Landmarks in Cameron Highlands

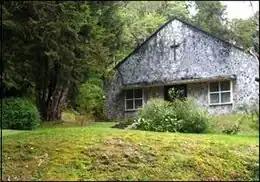

For a start, studies were carried out on "Cinchona" ("C. pubescens" and "C. calisaya"), tea (Dangri, Dhonjan, Rajghur, Charali Assam, Amulguri and Dutea), coffee (Mysore variety), orange, lemon, pomelo, tree tomato, guava, strawberry and three species of grass (Australian blue couch, carpet and Guinea grass). It was confirmed the uplands could support the growing of tea. This gave the British the impetus to develop the place.